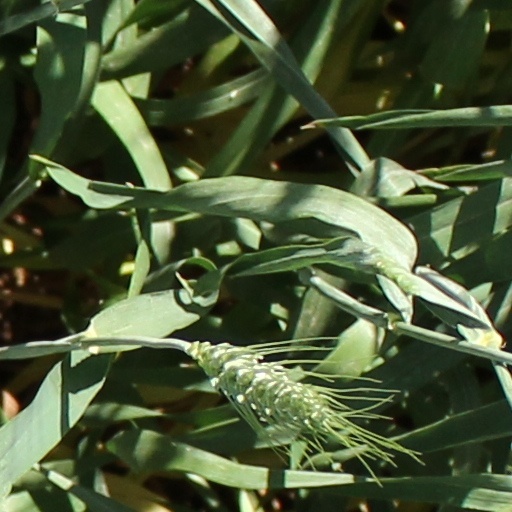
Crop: wheat